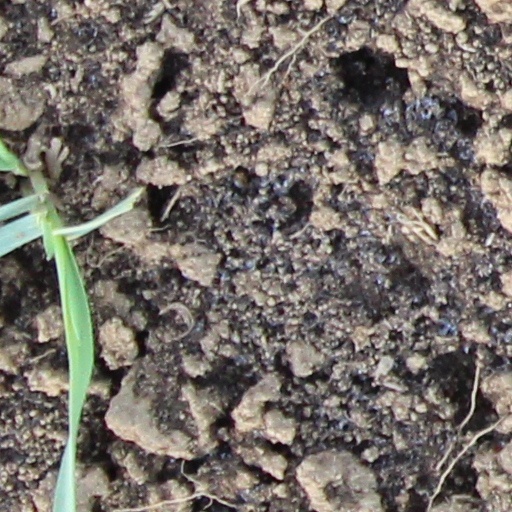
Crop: wheat